Swiss Air Force

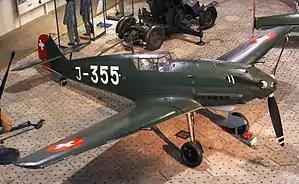
Swiss Bf 109-E3

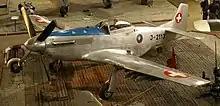
Swiss P-51D

Although Switzerland remained neutral throughout World War II, it had to deal with numerous violations of its airspace by combatants from both sides – initially by German aircraft, especially during their invasion of France in 1940. Zealous Swiss pilots attacked and shot down eleven German aircraft, losing two of their own, before a threatening memorandum from the German leadership forced General Guisan to forbid air combat above Swiss territory.